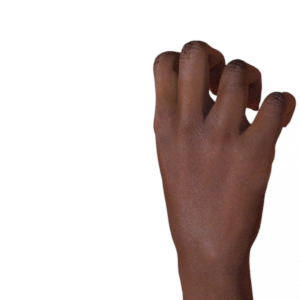
Label: rock